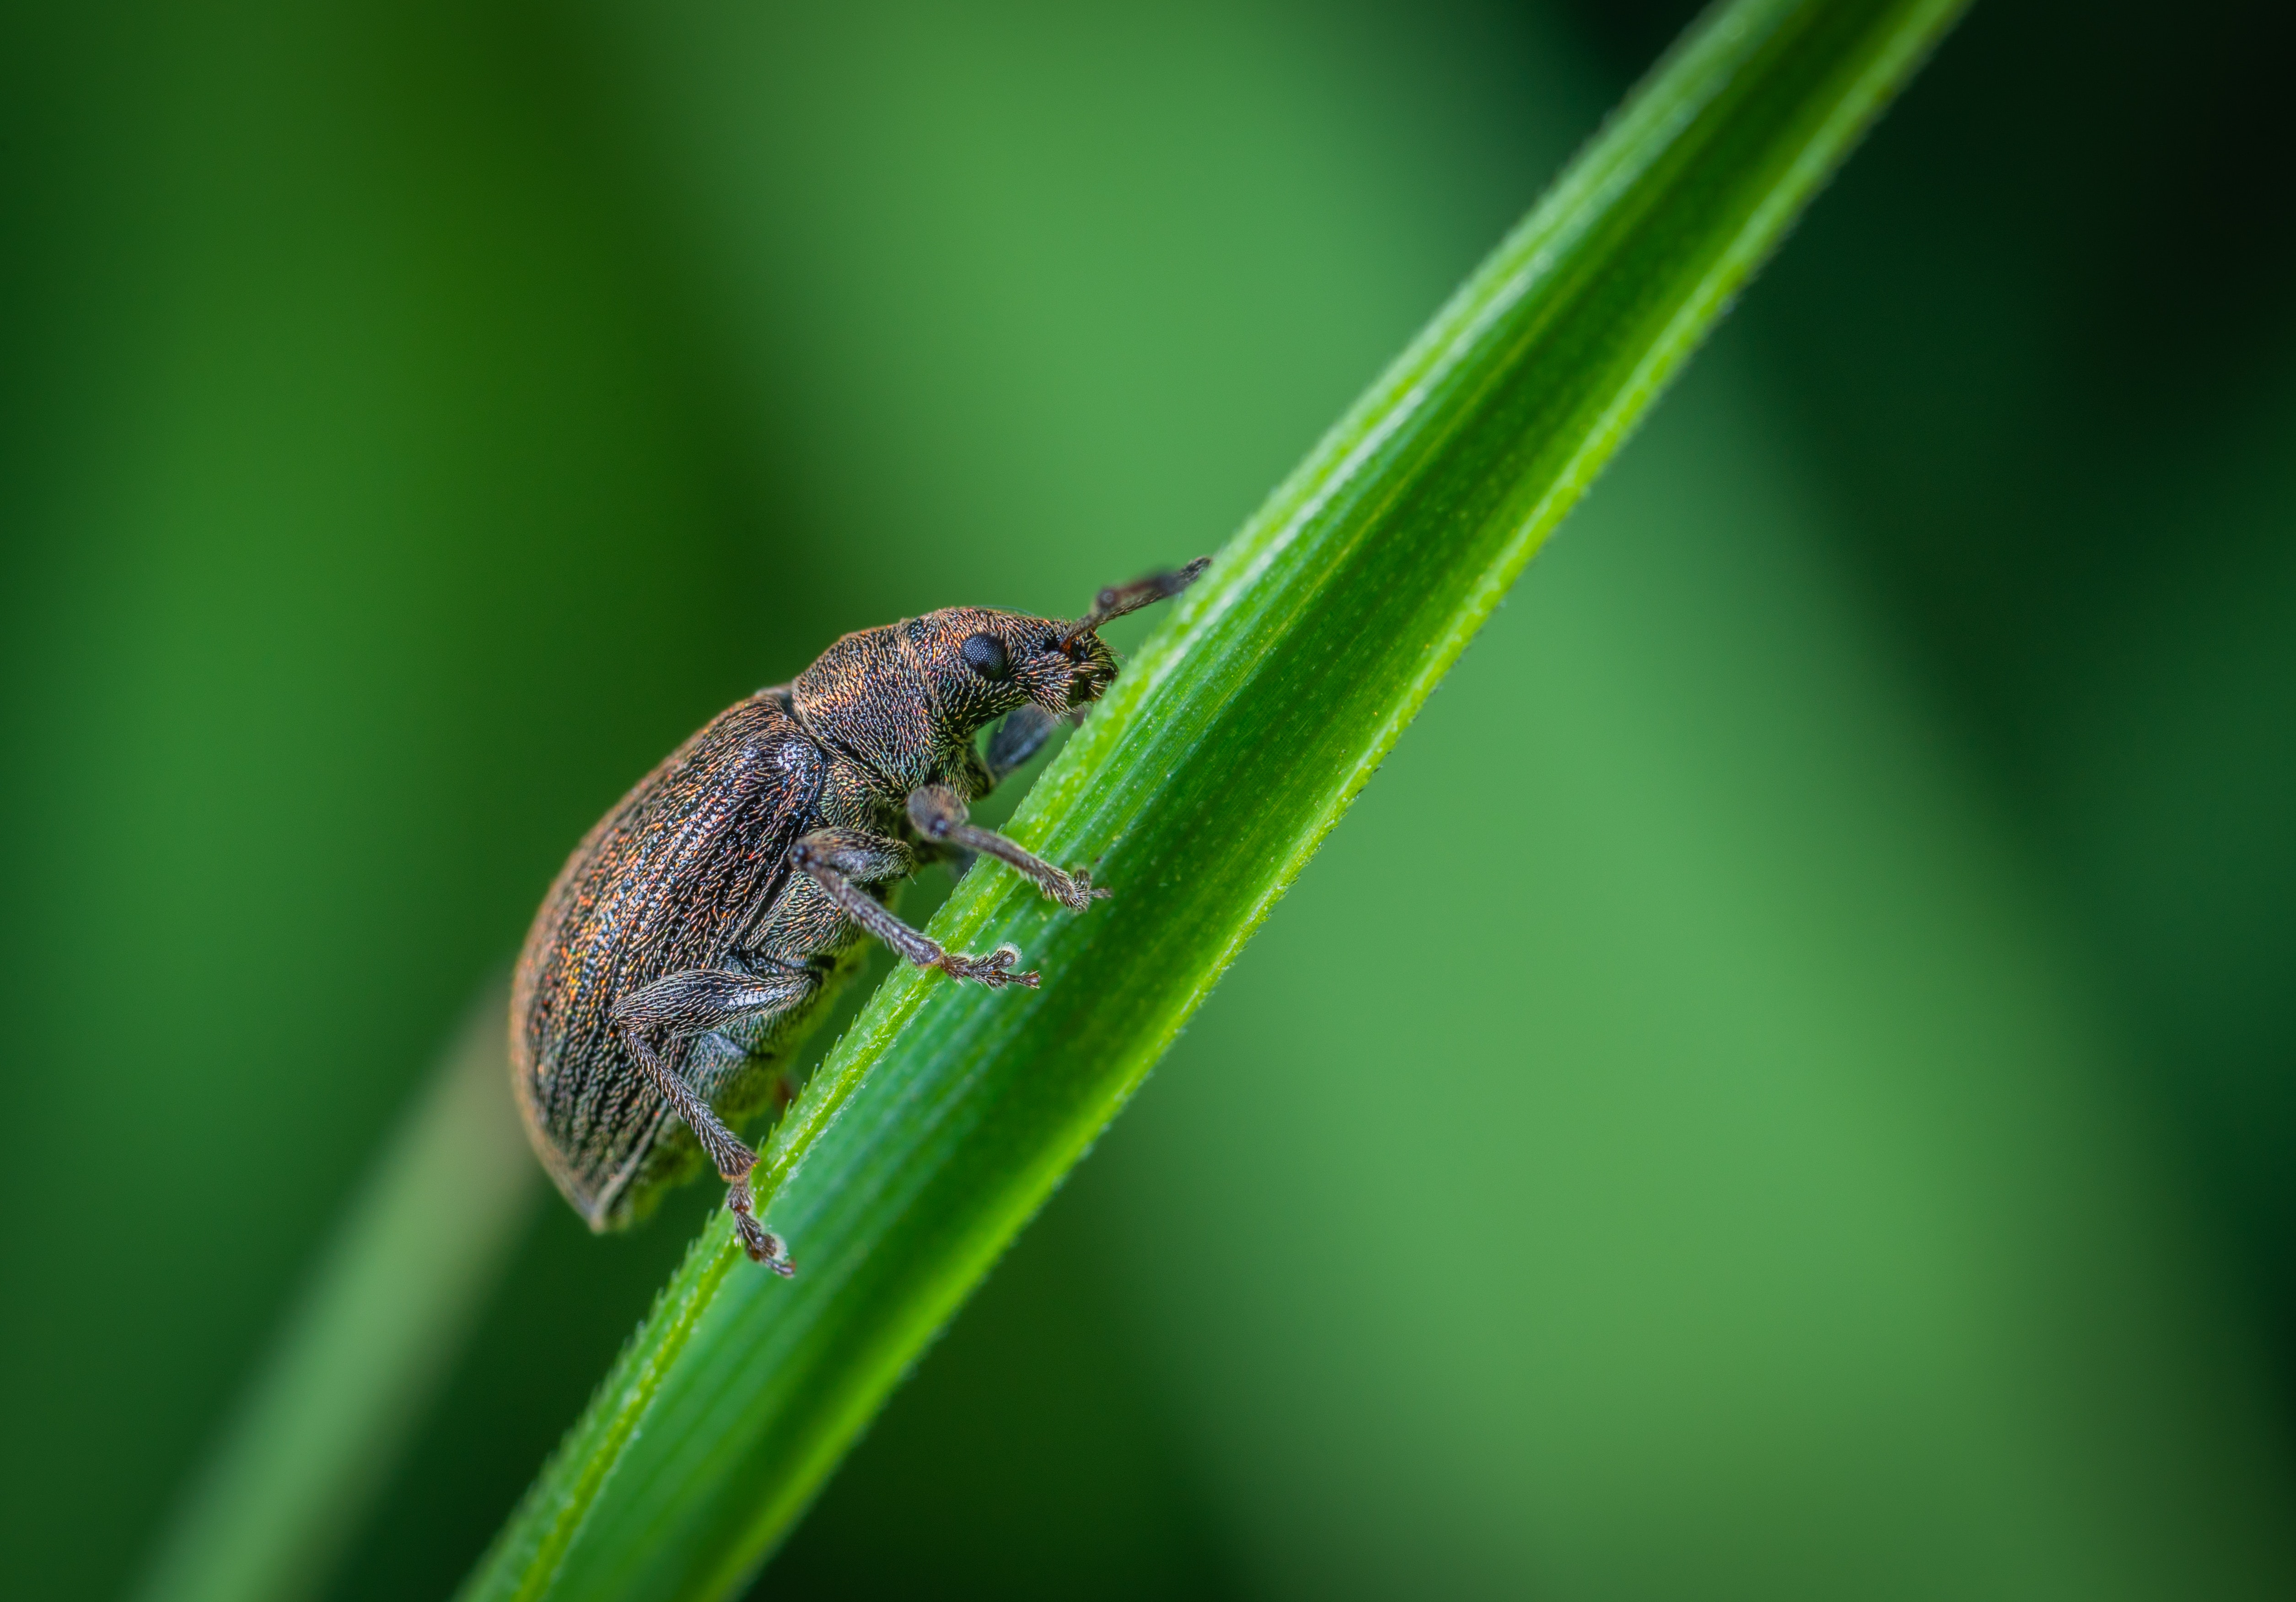
insect, invertebrate, macro photography, green, beetle, close up, arthropod, organism, eye, weevil, photography, plant, grass, plant stem, pest, bug, cicada, parasite, wildlife